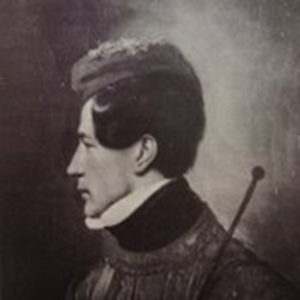
Détail sur la tête du peintre
Jean Claude Bonnefond né le 27 mars 1796 à Lyon où il est mort le 27 juin 1860 est un peintre et lithographe français.